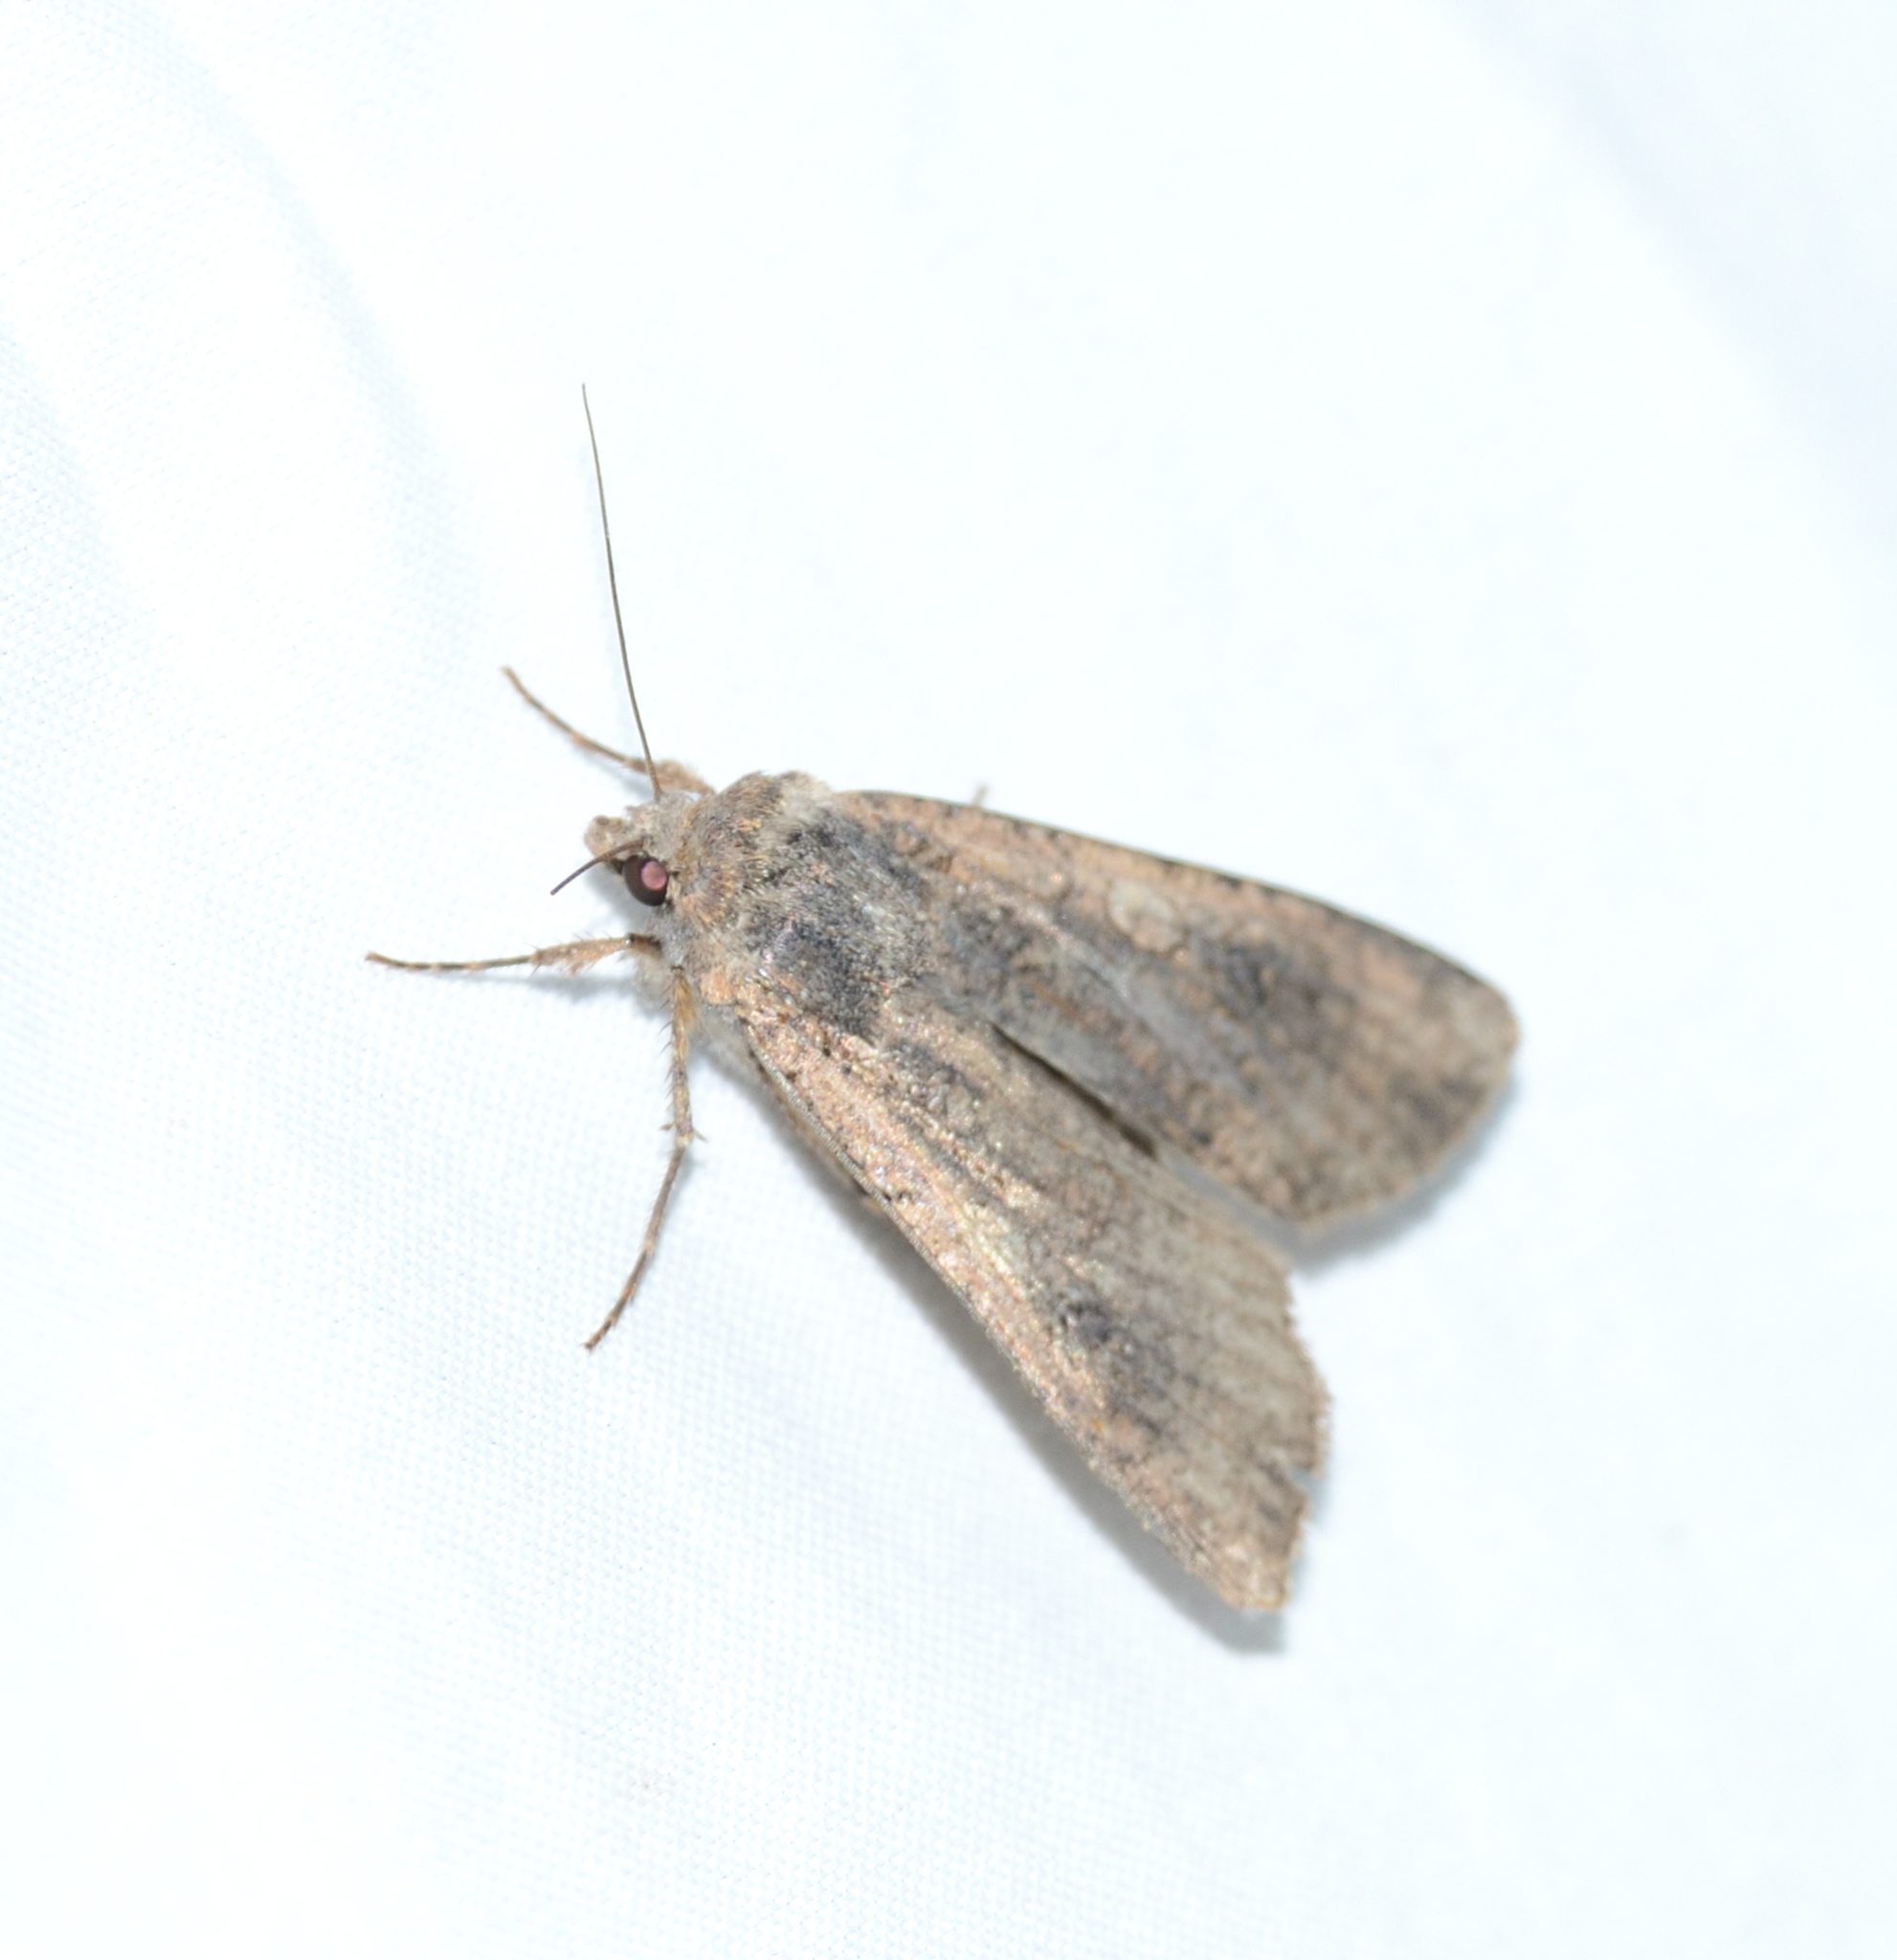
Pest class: cutworms